Elgin Cathedral

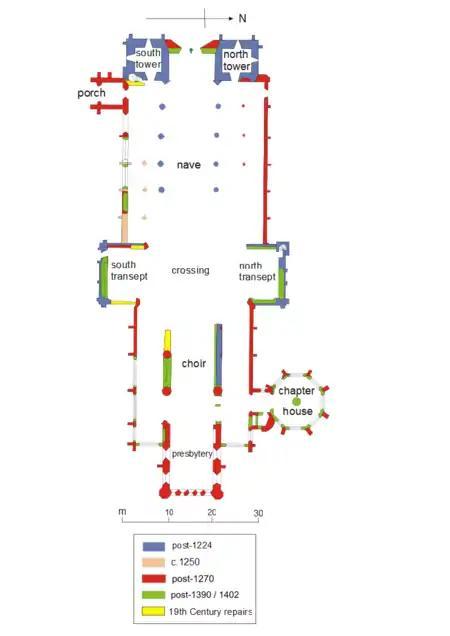

The first church was markedly cruciform in shape and smaller than the present floor plan. This early structure had a choir without aisles and more truncated, and a nave with only a single aisle on its north and south sides (Fig. 4). The central tower rose above the crossing between the north and south transepts and may have held bells in its upper storey. The north wall of the choir is the earliest extant structure, dating to the years immediately after the church's 1224 foundation; the clerestory windows on top of it are from the later post-1270 reconstruction. This wall has blocked up windows extending to a low level above ground, indicating that it was an external wall and proving that the eastern limb then had no aisle (Fig. 5).